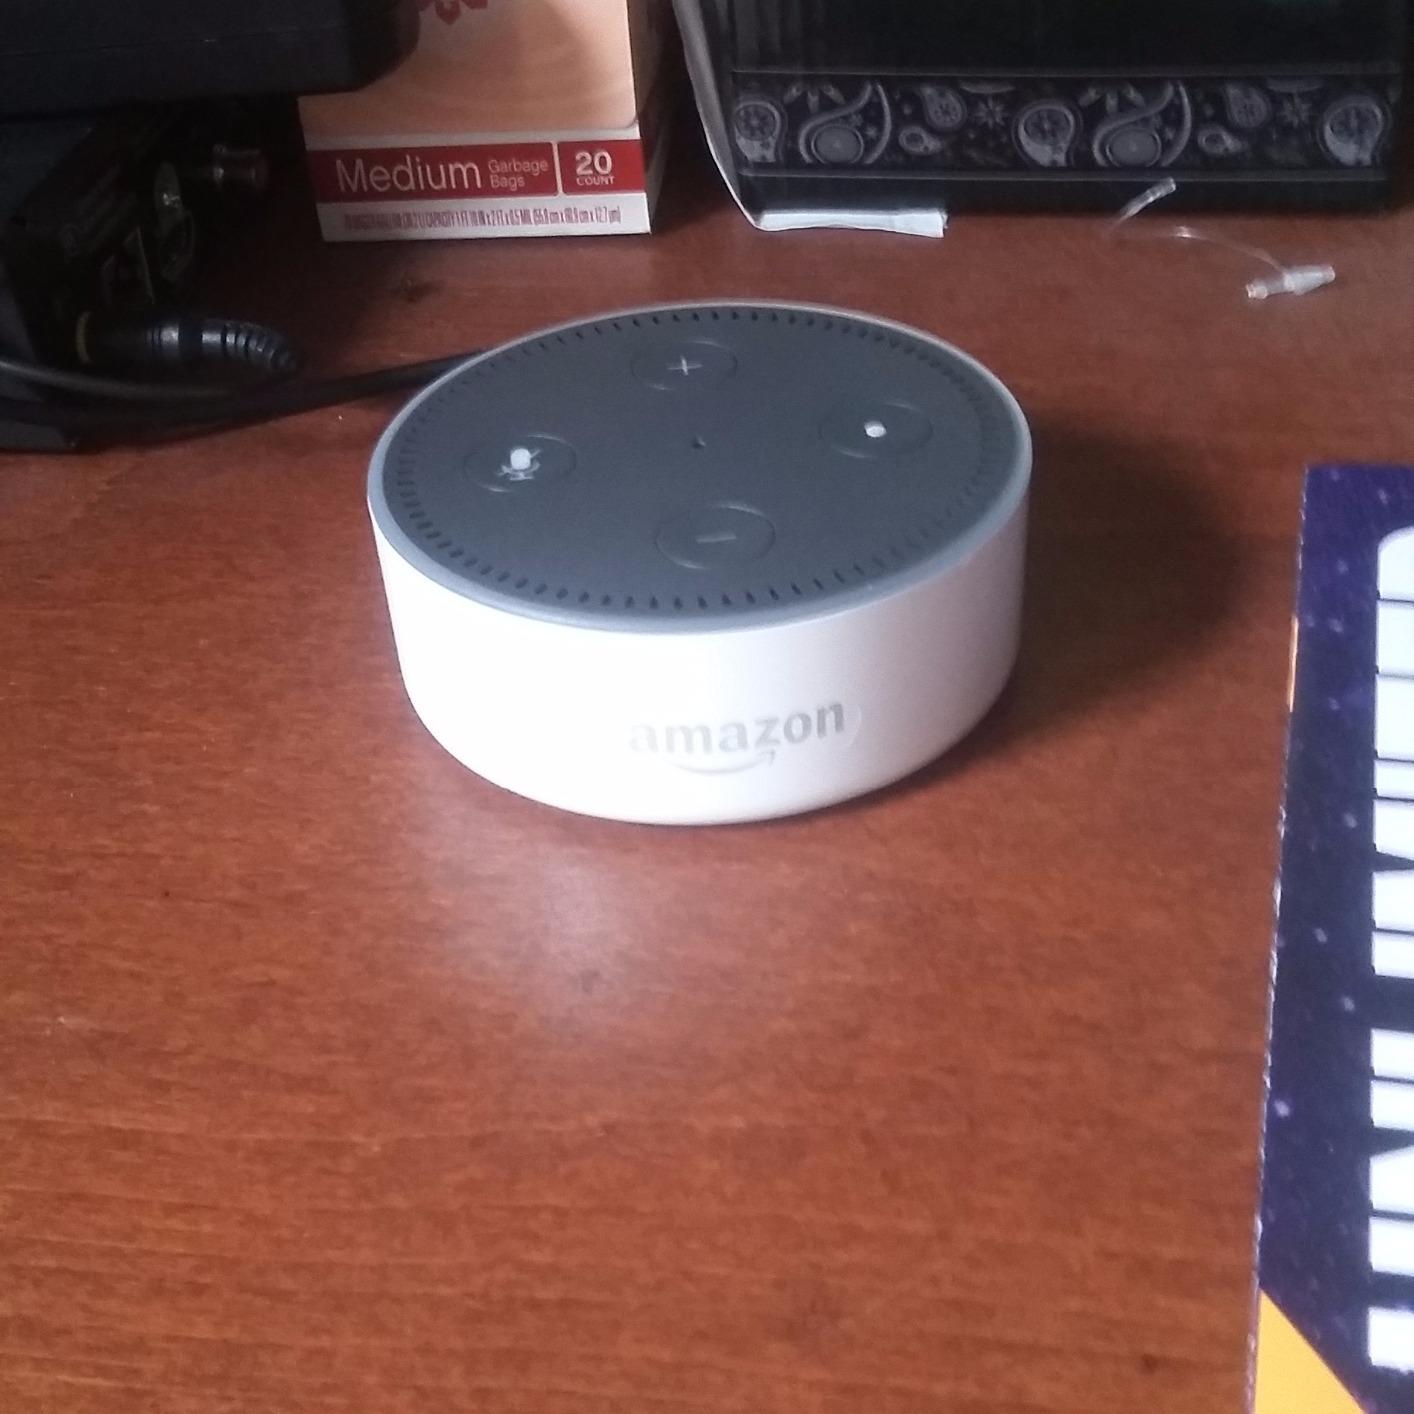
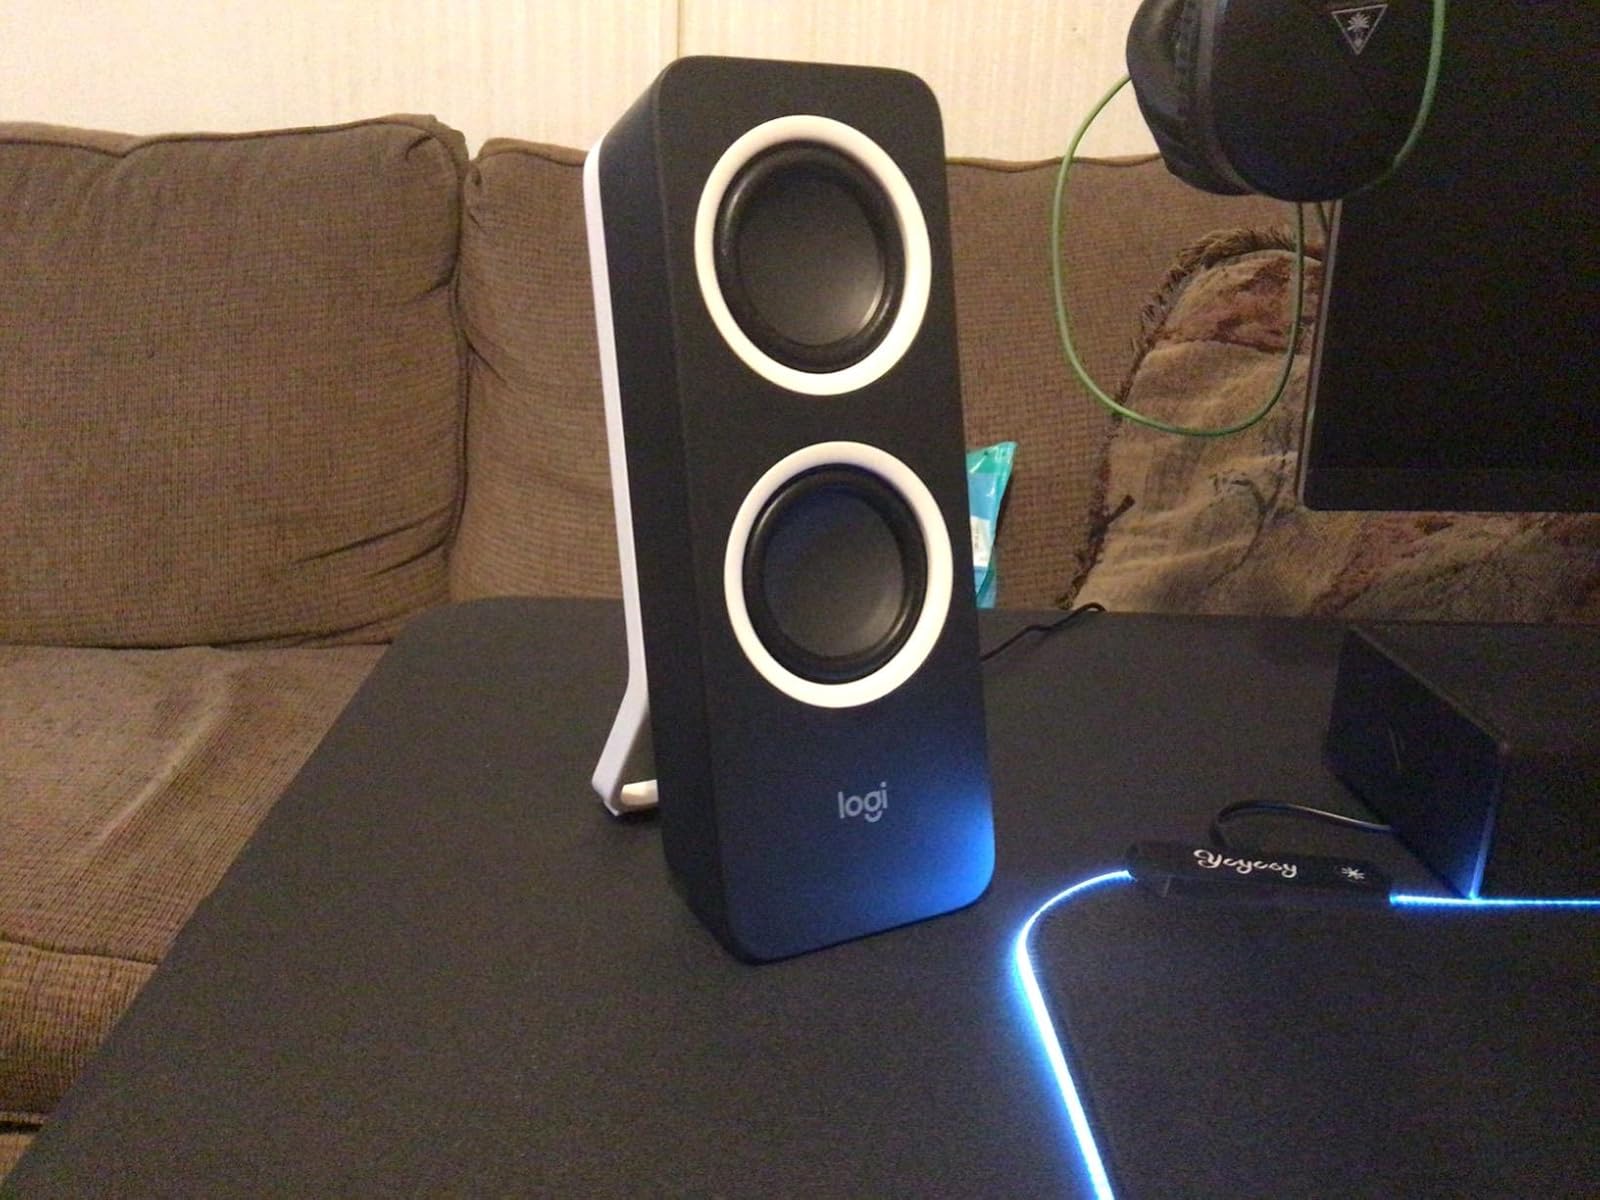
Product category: speaker
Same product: no